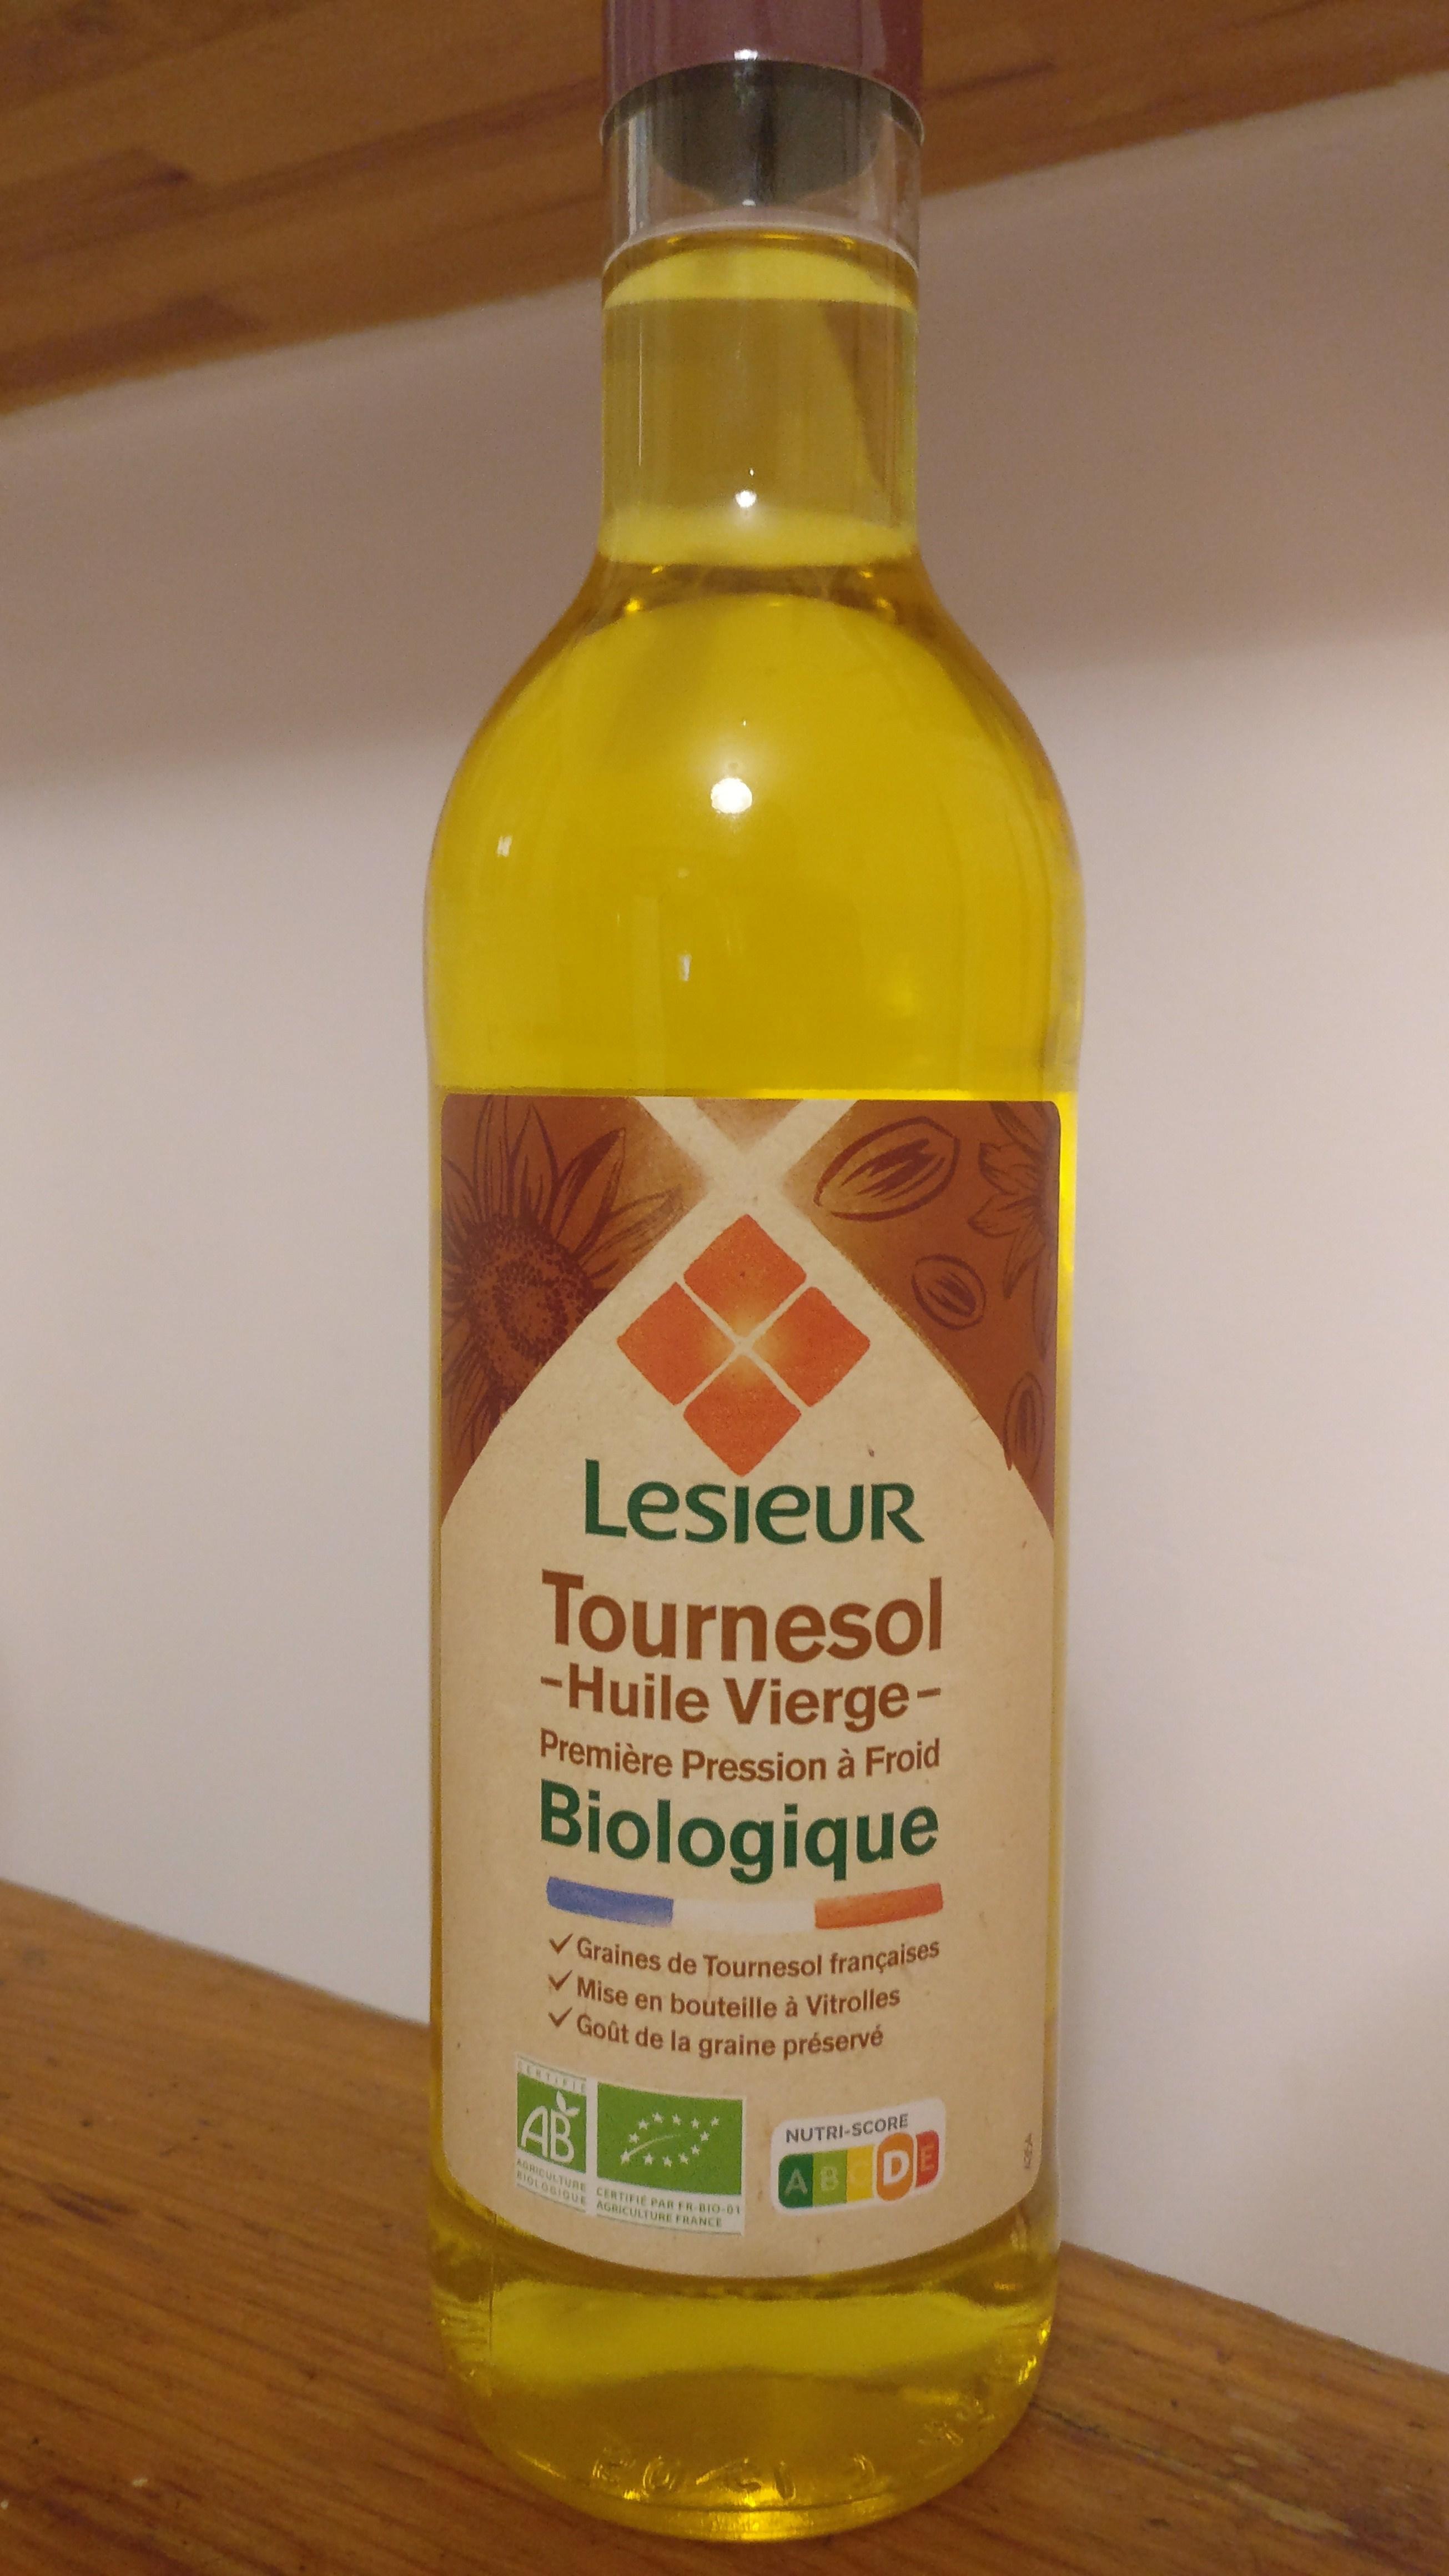
Nutri-Score label: nutriscore-d